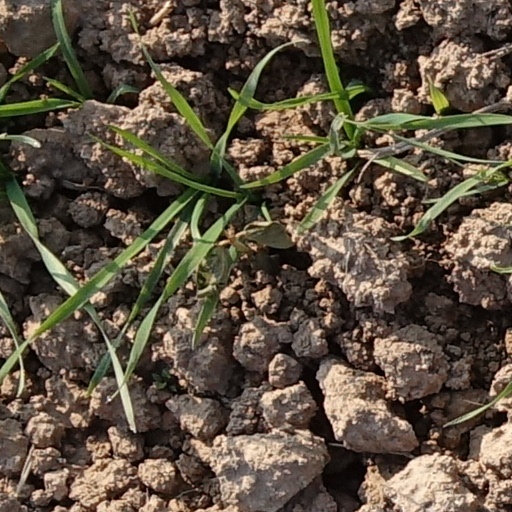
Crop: wheat